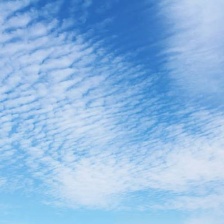
Cloud type: Cirrocumulus